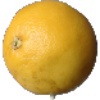
Label: white_grapefruit